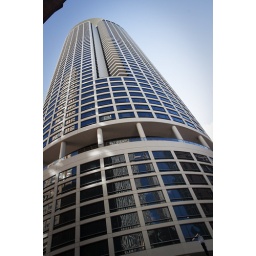
building view from a boat ride in Chicago, Illinois